Henry VI of England

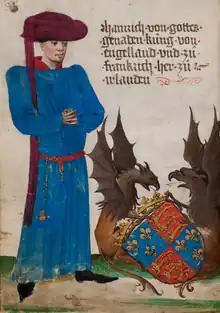
Manuscript depiction of Henry VI c. 1457

In 1447, the king and queen summoned the Duke of Gloucester to appear before parliament on the charge of treason. Queen Margaret had no tolerance for any sign of disloyalty toward her husband and kingdom, thus any suspicion of this was immediately brought to her attention. This move was instigated by Gloucester's enemies, the earl of Suffolk, whom Margaret held in great esteem, and the ageing Cardinal Beaufort and his nephew, Edmund Beaufort, Earl of Somerset. Gloucester was put in custody in Bury St Edmunds, where he died, probably of a heart attack (although contemporary rumours spoke of poisoning) before he could be tried.